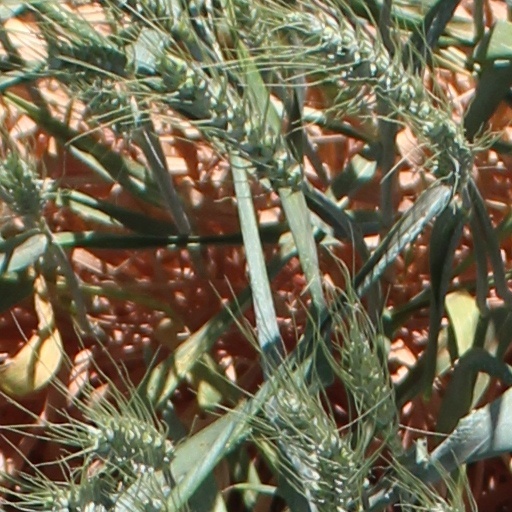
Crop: wheat